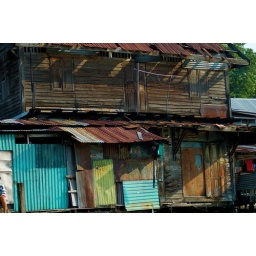
This is a small, house and boat dock for a family in Thailand.